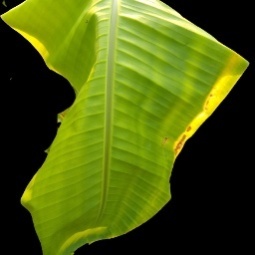
Label: Calcium